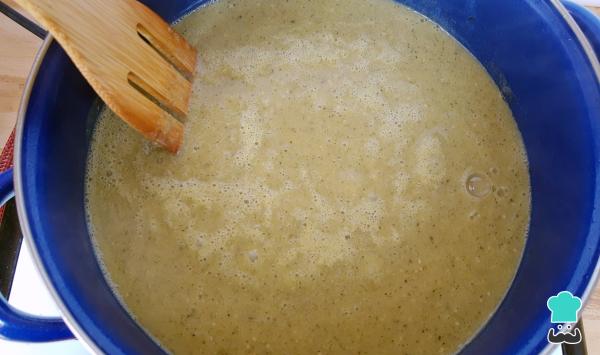
Vacía la salsa licuada en otra olla y sazona con sal y pimienta al gusto.